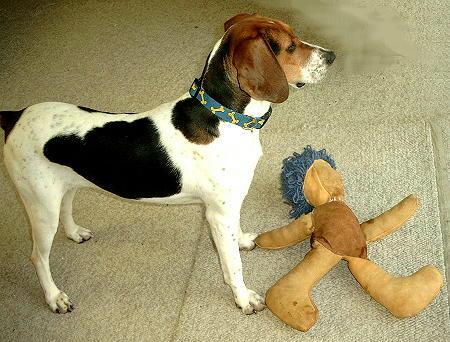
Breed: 216-n000063-Walker_hound